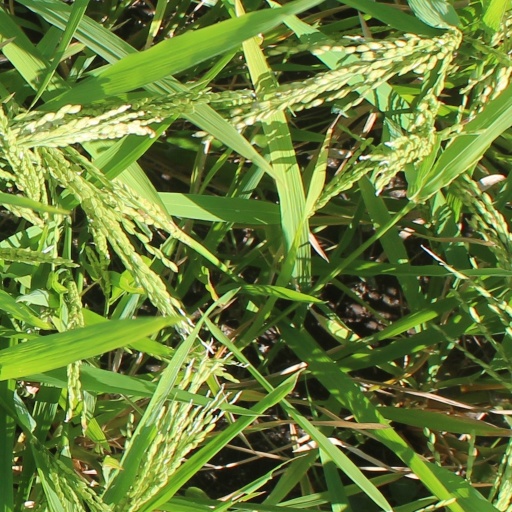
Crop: rice